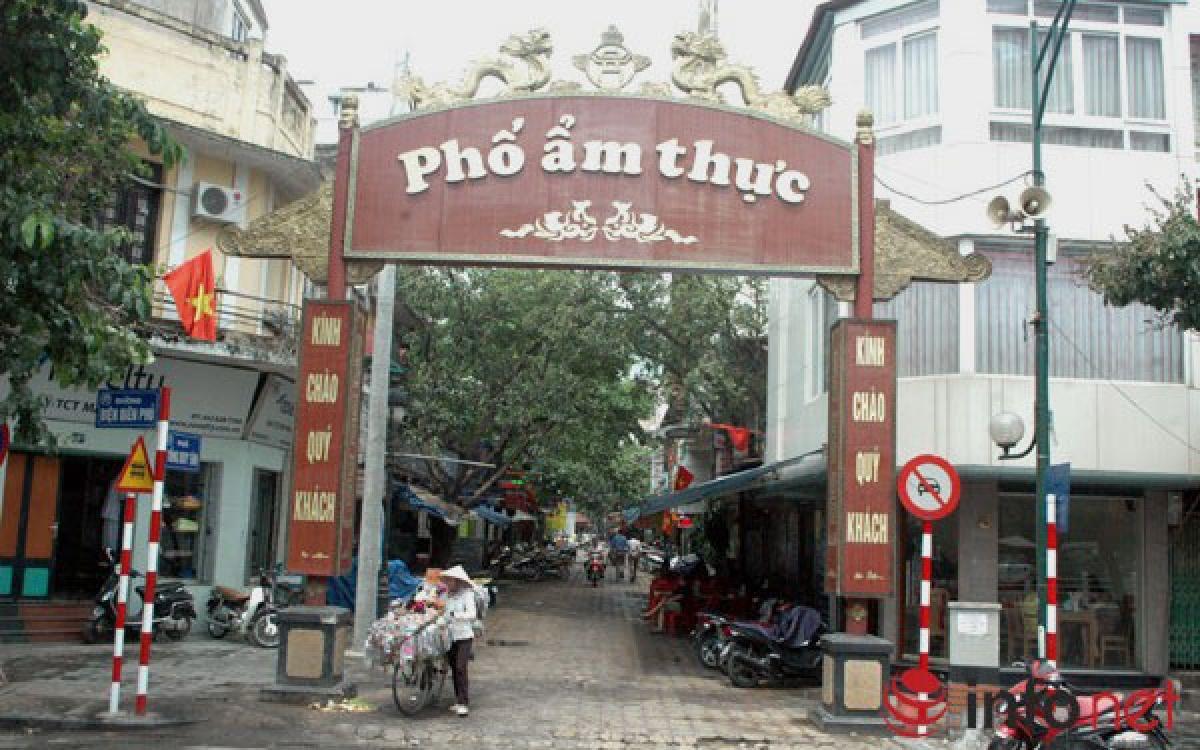
có một người phụ nữ xuất hiện ở trước cổng chào